Ozone Journal

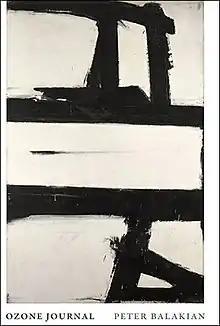
First edition

The title poem of Balakian's "Ozone Journal" is a sequence of 54 short sections, "each a poem in itself, recounting the speaker's memory of excavating the bones of Armenian genocide victims in the Syrian desert with a crew of television journalists in 2009."